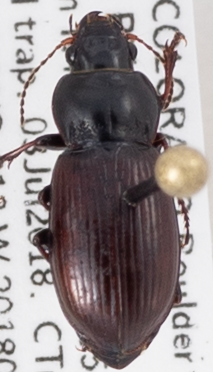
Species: Amara alpina
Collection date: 2018-07-03
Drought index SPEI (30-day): -0.82
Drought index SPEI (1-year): -0.692
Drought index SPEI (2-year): -0.1